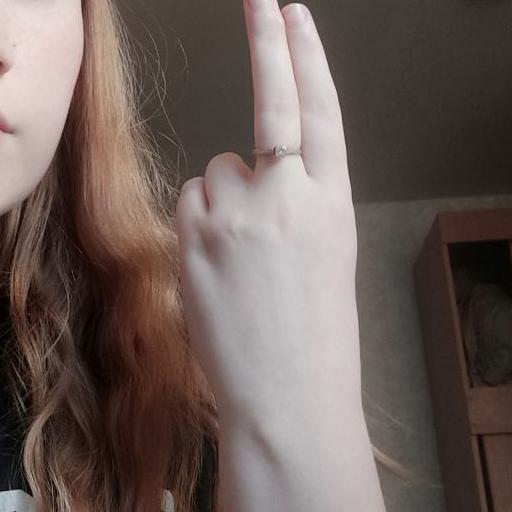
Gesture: two_up_inverted